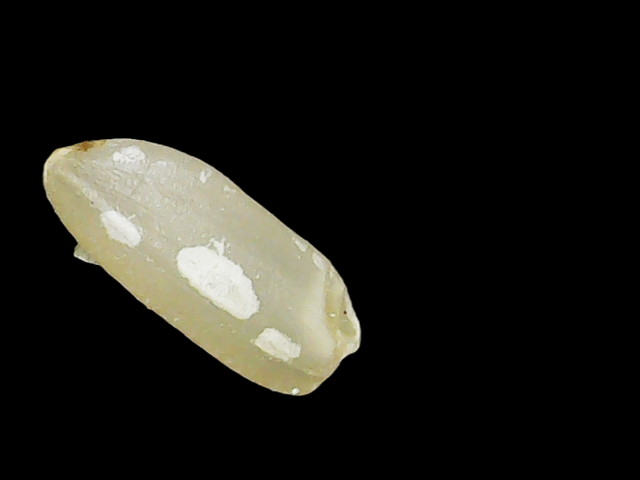
Rice variety: Binadhan12